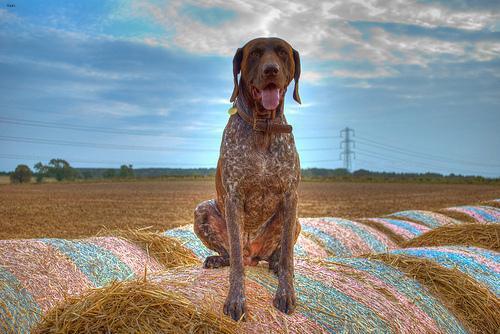
german shorthaired